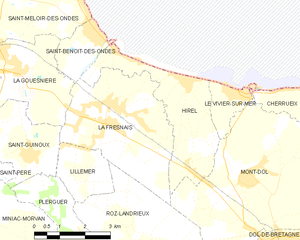
Hirel est une commune française située dans le département d'Ille-et-Vilaine, en région Bretagne, peuplée de 1 392 habitants.